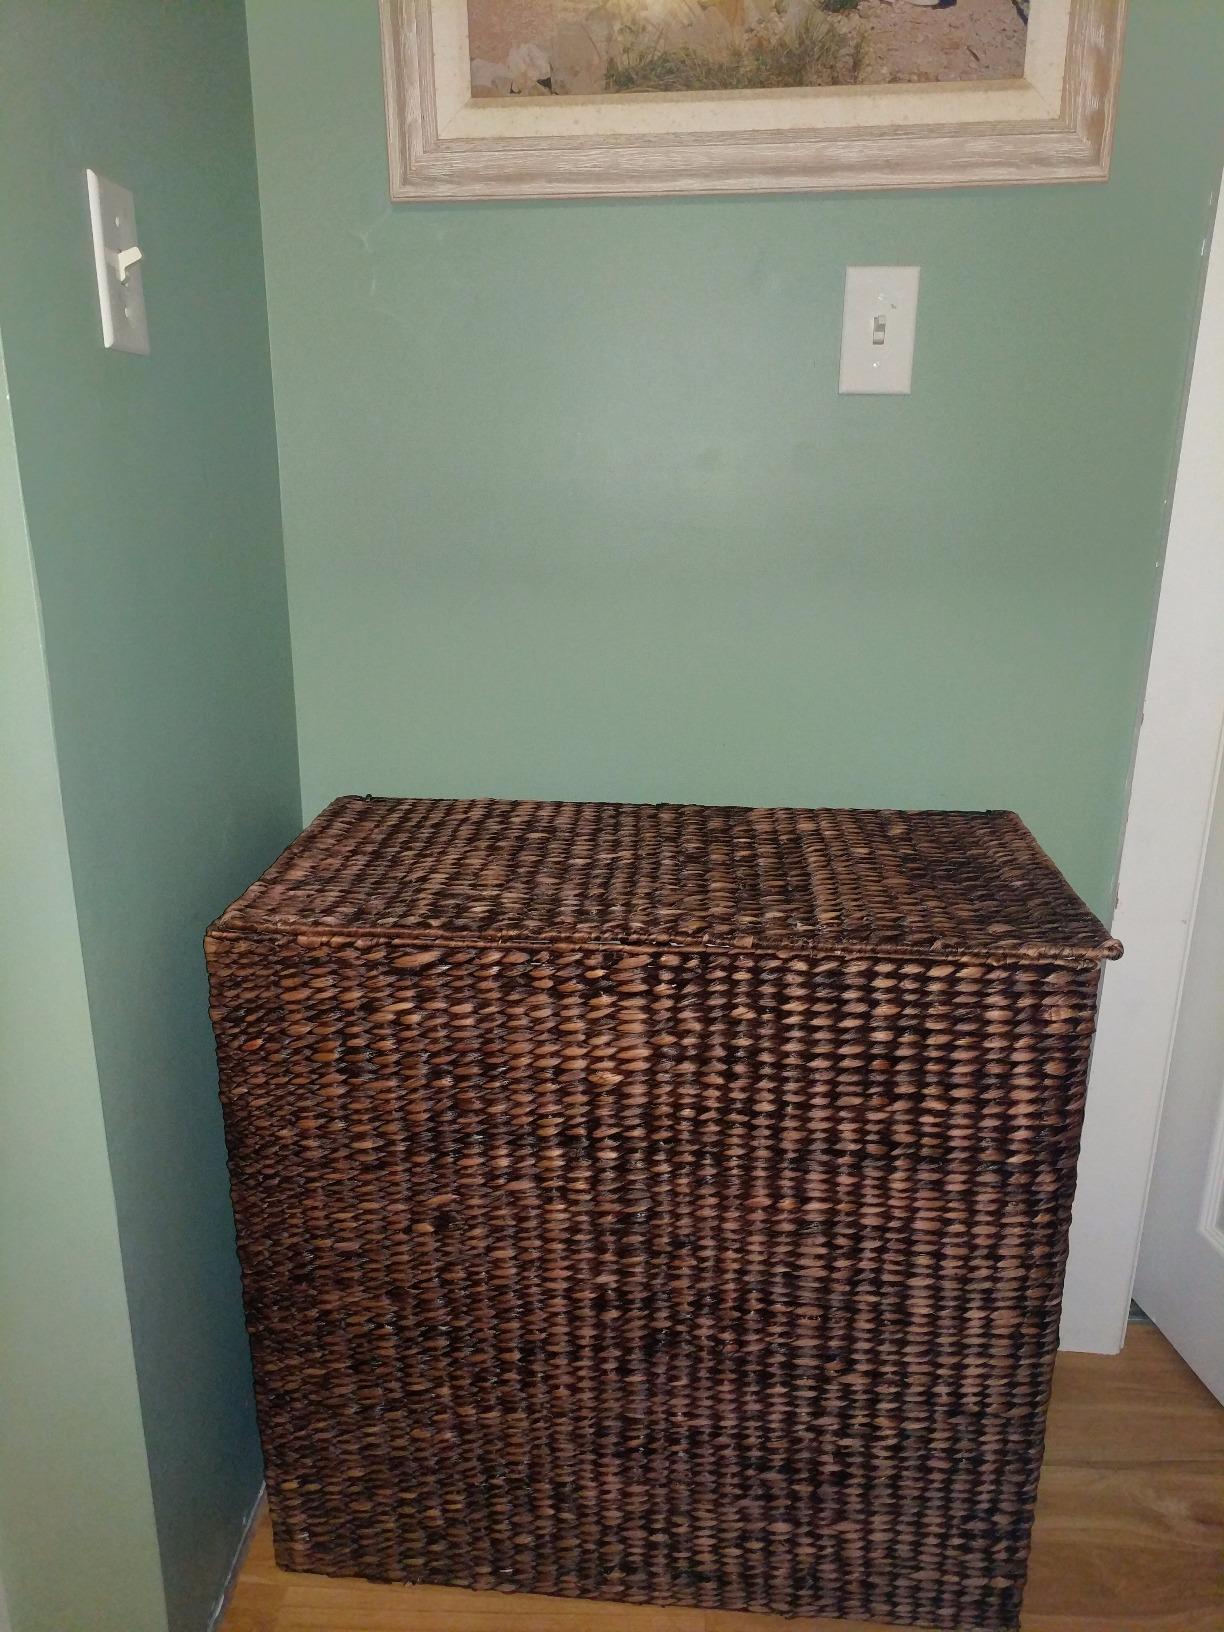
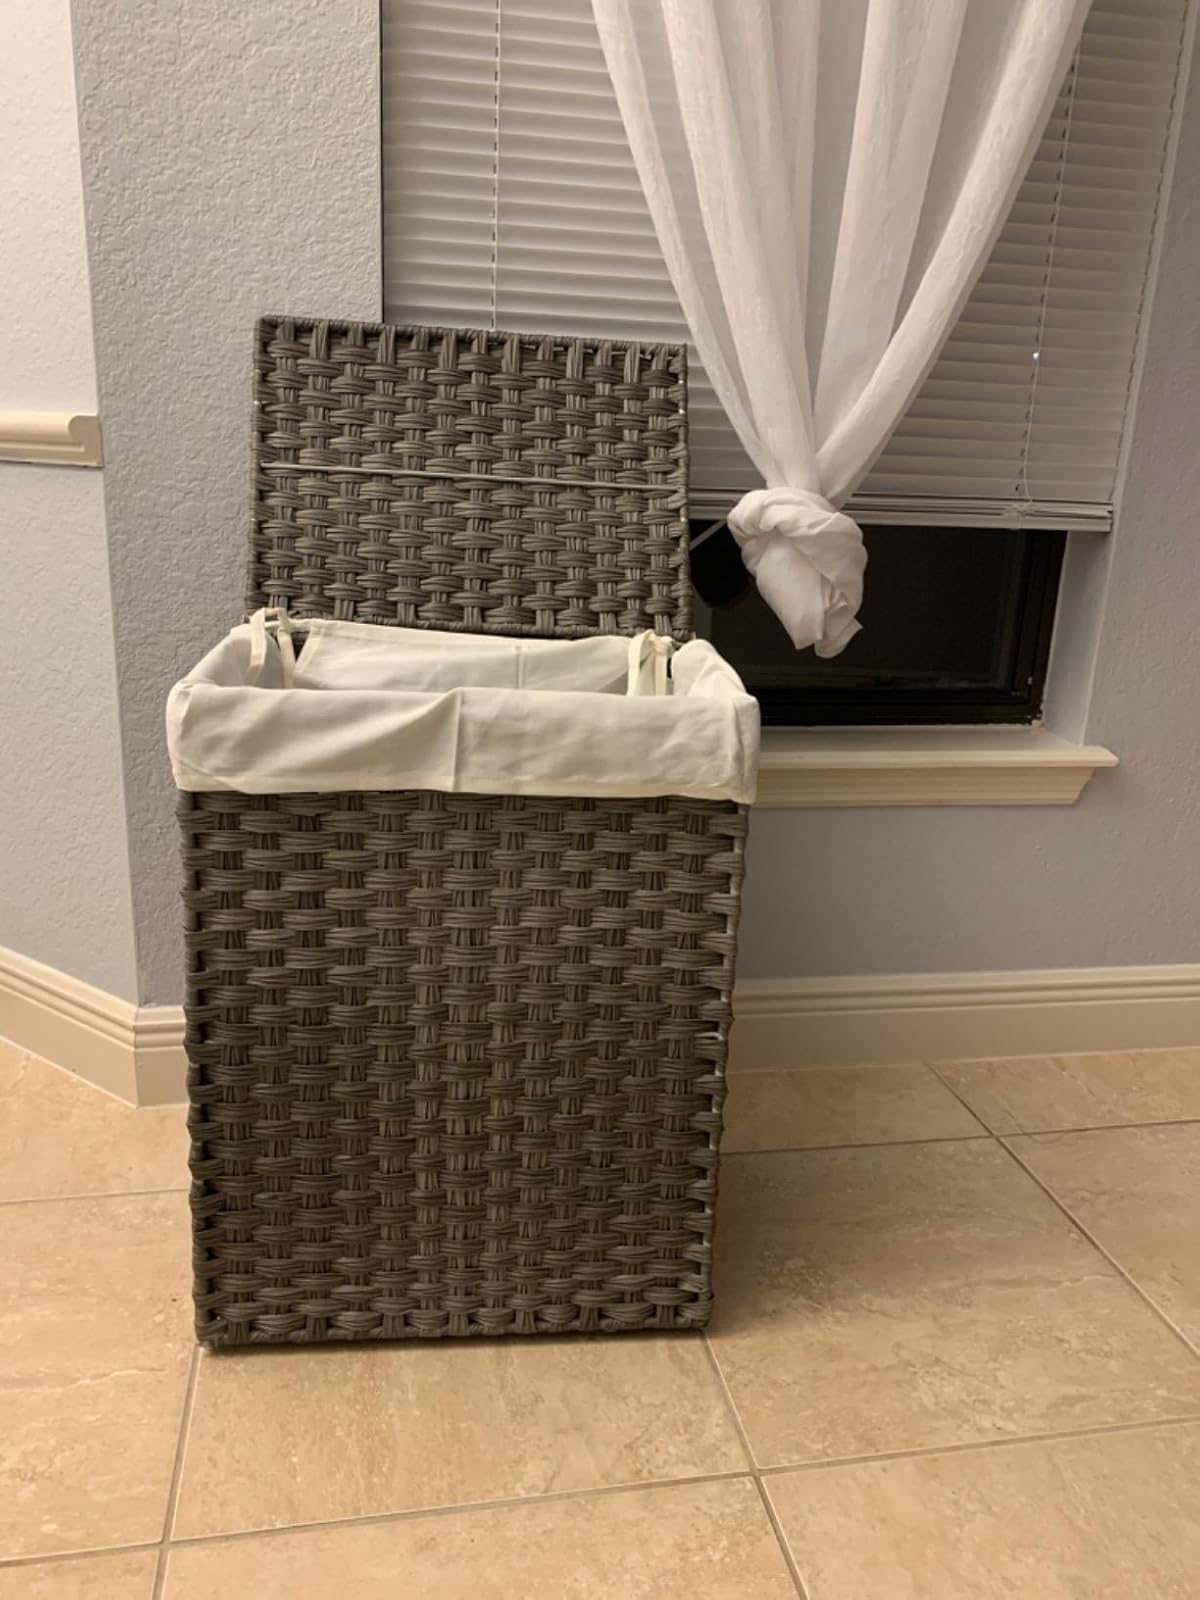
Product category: items_hamper
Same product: no